Detroit Savings Bank Southwest Branch

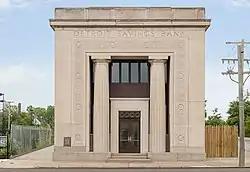

The Detroit Savings Bank Southwest Branch is a former branch bank building located at 5705 West Fort Street in Detroit, Michigan. The building is significant as one of the works of Wirt C. Rowland, then working at the firm established by Albert Kahn. It was listed on the National Register of Historic Places in 2021.